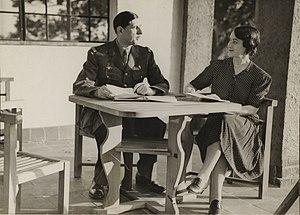
Charles de Gaulle et son épouse à Londres durant la Seconde Guerre mondiale.
De Gaulle est un film français réalisé par Gabriel Le Bomin, sorti en 2020.
Yvonne de Gaulle, née Vendroux le 22 mai 1900 à Calais et morte le 8 novembre 1979 à Paris, est l'épouse de Charles de Gaulle, chef de la France libre puis fondateur de la Vᵉ République et président de la République française de 1959 à 1969.